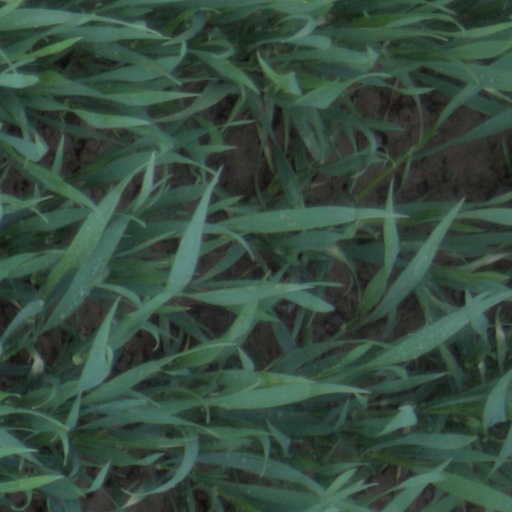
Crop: wheat